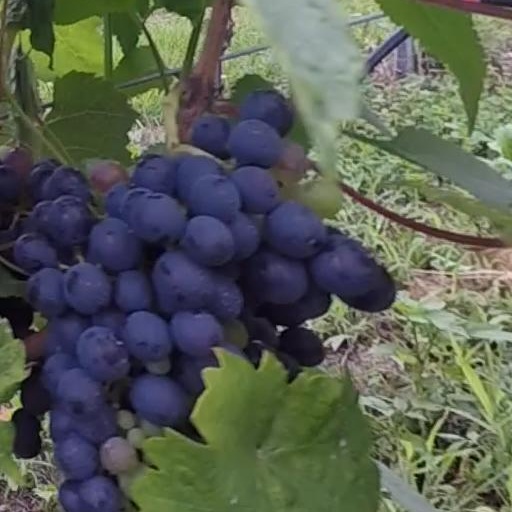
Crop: grape